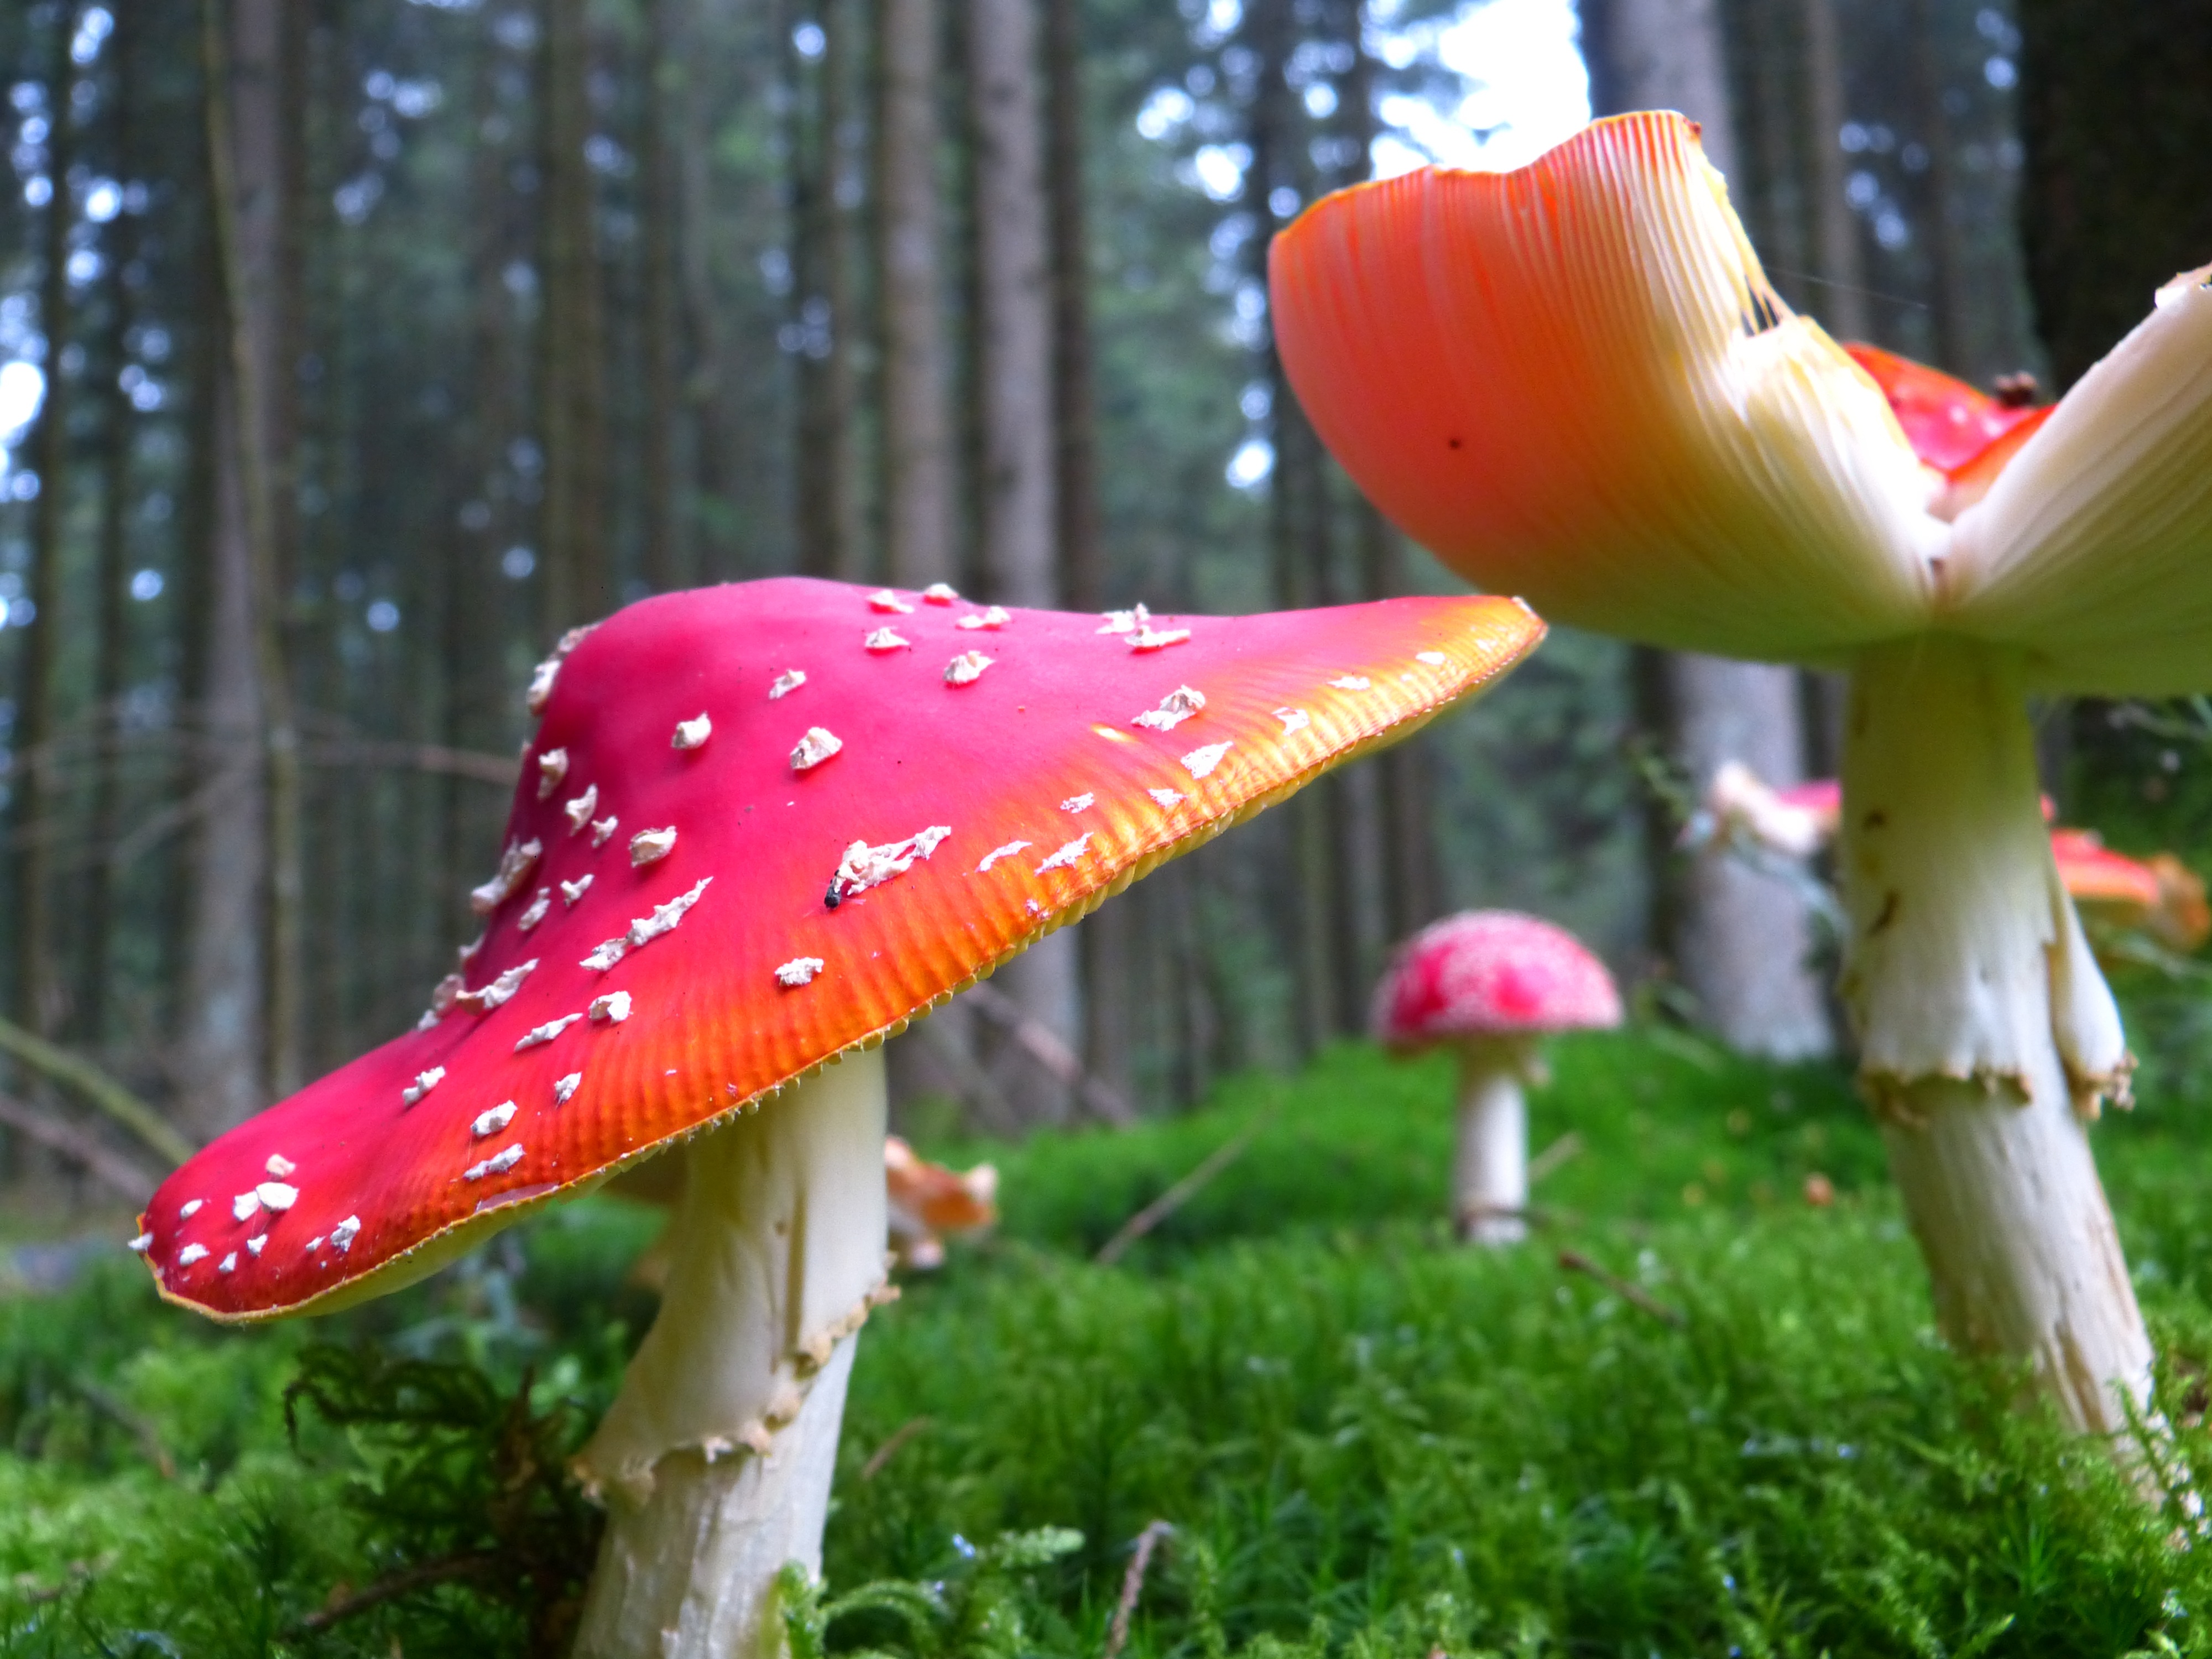
nature, forest, grass, plant, leaf, flower, moss, green, red, autumn, botany, mushroom, flora, spotted, mushrooms, fly agaric, toxic, red fly agaric mushroom, macro photography